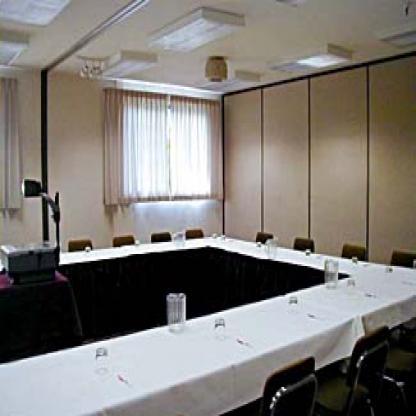
Scene: Indoor